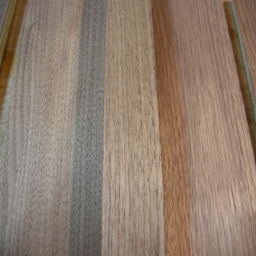
solid wood in the middle , and store bought veneer on the sides .